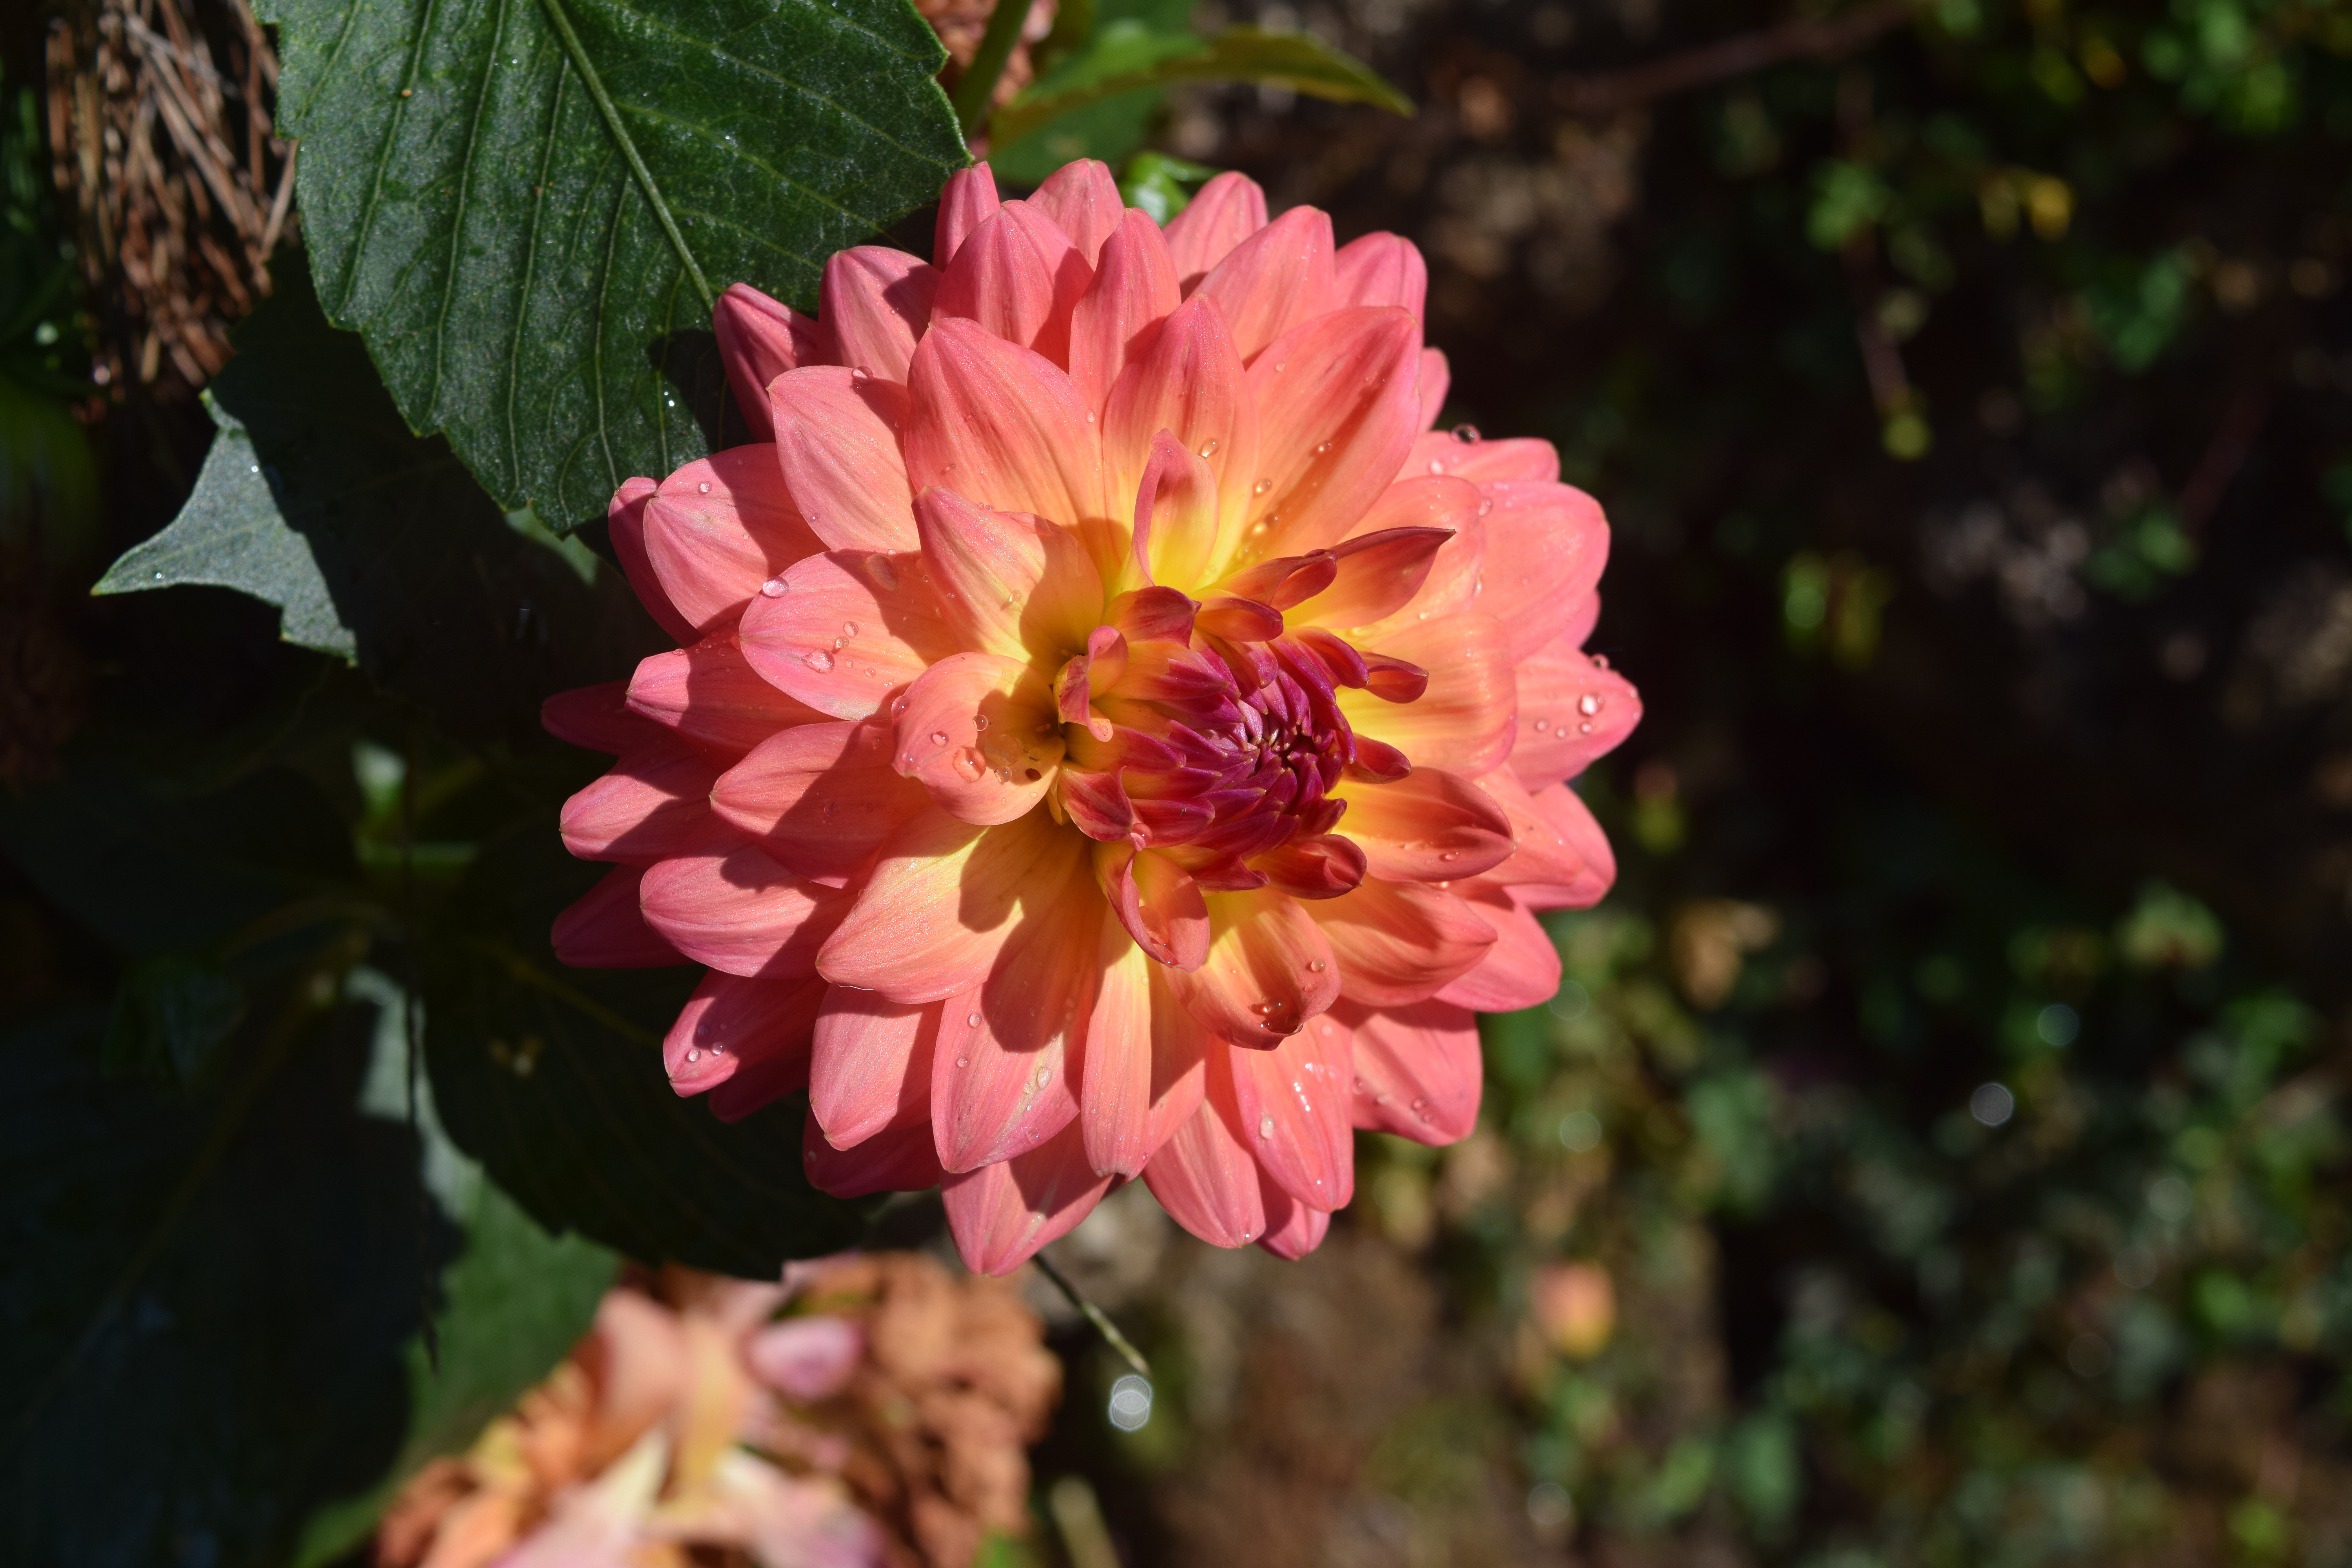
nature, blossom, plant, flower, petal, botany, flora, thailand, wildflower, flowers, dahlia, chiang mai thailand, flowering plant, daisy family, chrysanthemum flower, annual plant, land plant